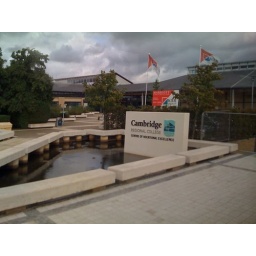
The entrance to the school. There is a sign there telling us not to fish in the pond, yeah right...